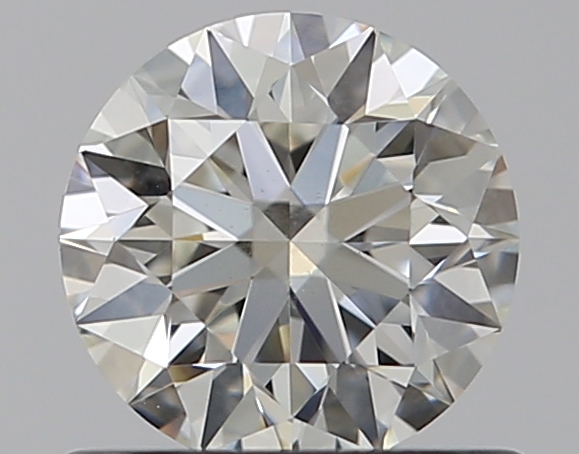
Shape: round
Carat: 0.58
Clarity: SI2
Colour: J
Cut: EX
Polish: EX
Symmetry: EX
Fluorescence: N
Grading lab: GIA
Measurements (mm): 5.3 x 5.32 x 3.33